Brazos Country, Texas

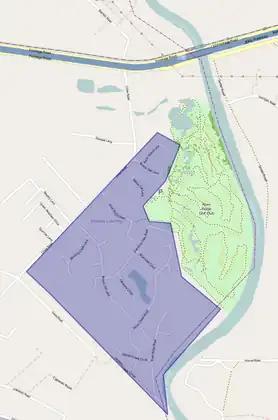
City Map, showing position from I-10

Brazos Country is located south of Interstate 10 and southeast of Sealy. Downtown Houston is to the east. The eastern city limits of Brazos Country run along the west bank of the Brazos River. The only entrances to the city are from Chew Road. As of the 2010 census, the population was 469.